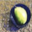
Label: pear